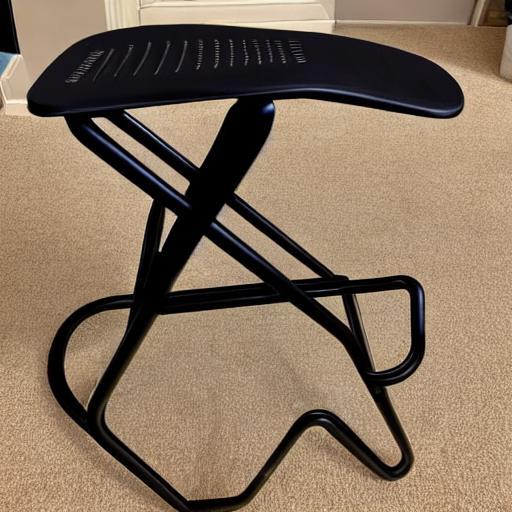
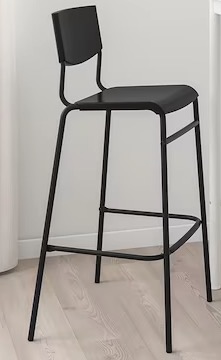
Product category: stool
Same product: no